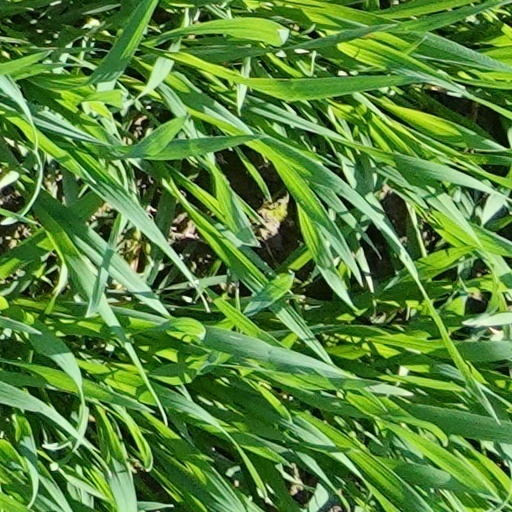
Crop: wheat